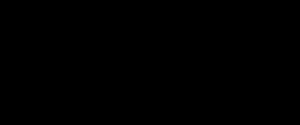
Mononatriumglutamat
Den kemiske struktur af mononatriumglutamat
Mononatriumglutamat også kaldet det tredje krydderi eller smagsforstærker. Det blev oprindelig brugt i japansk og kinesisk madlavning, men i dag finder det udbredt anvendelse i alle slags industrielt fremstillet mad.